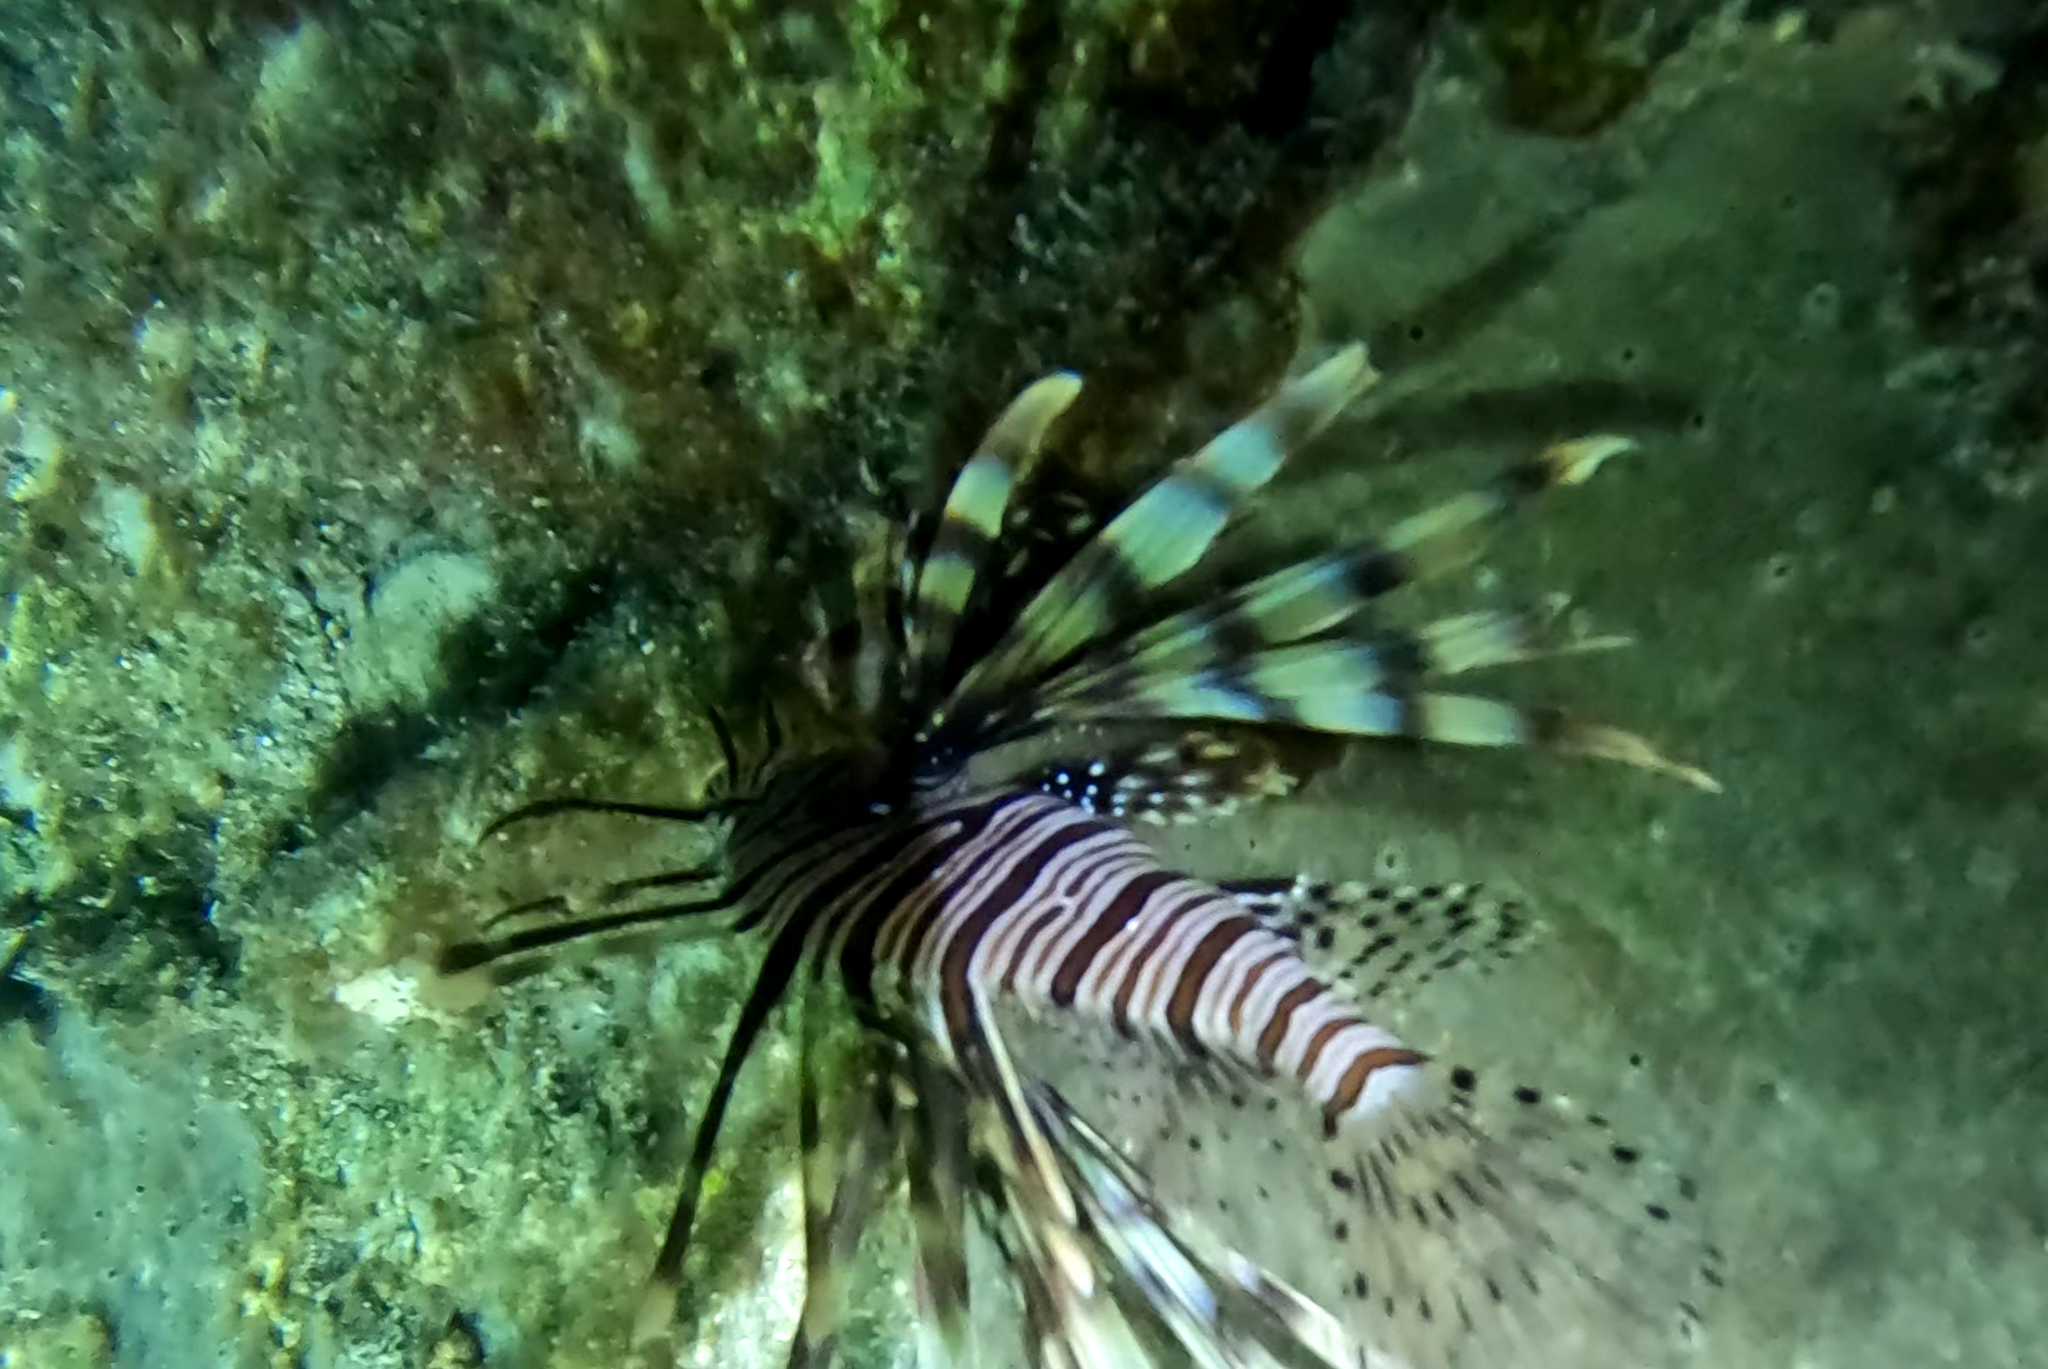
Pterois volitans (Red Lionfish)